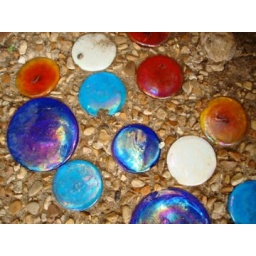
Glass stones set into walkway at castle we explored in Wilson Park.